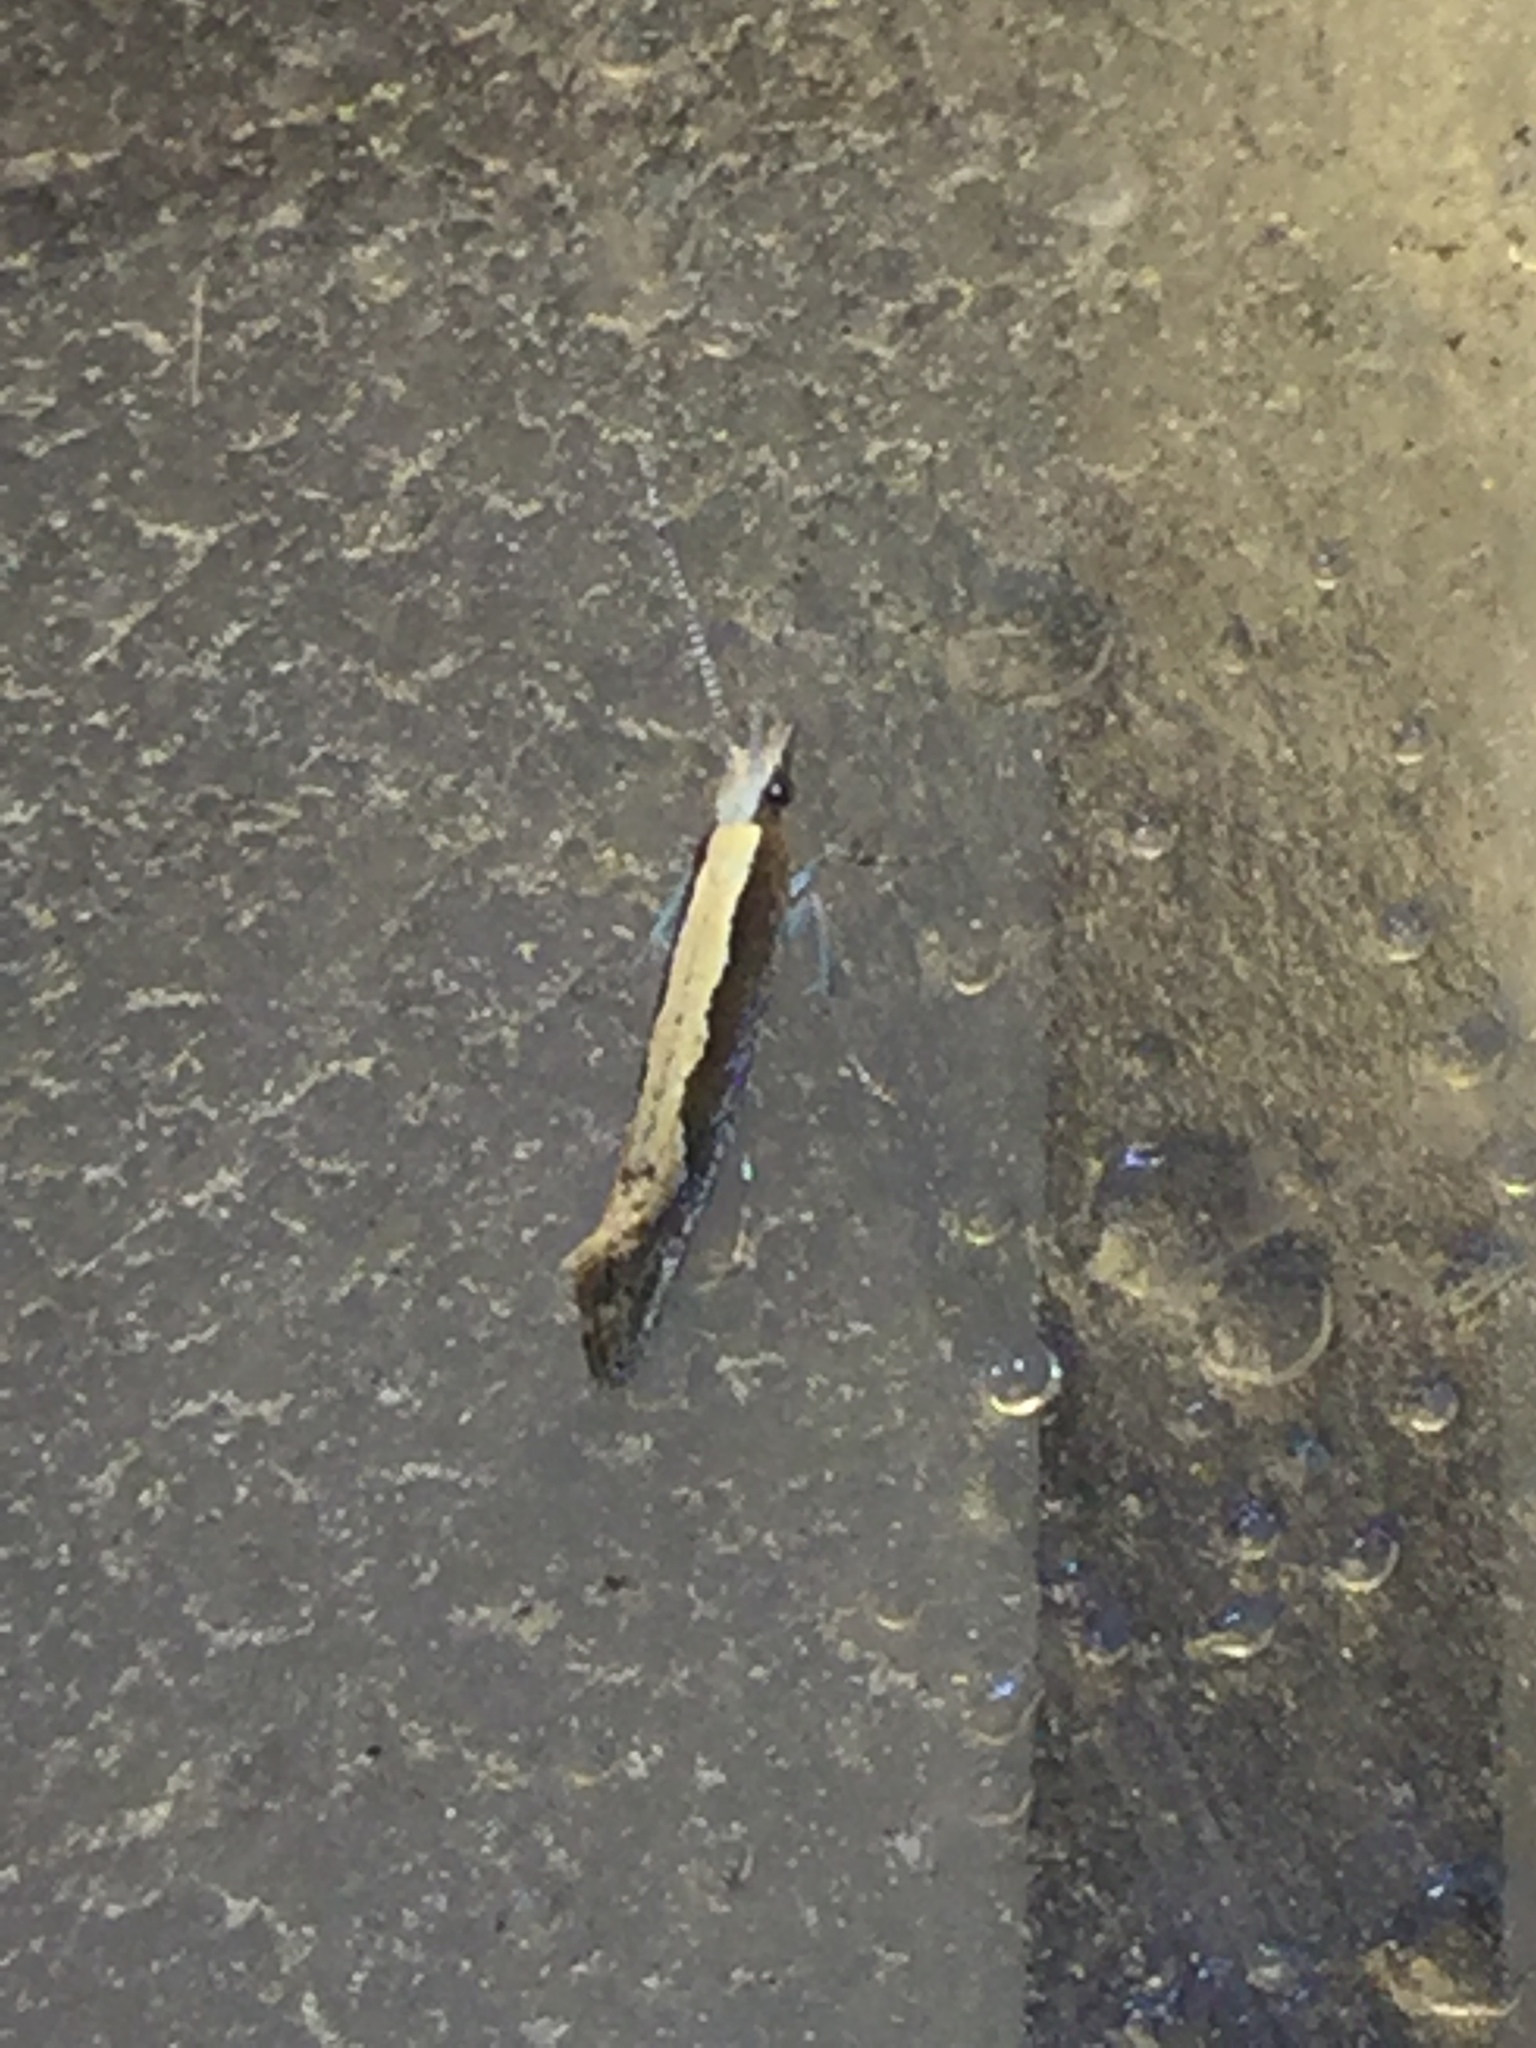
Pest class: diamondback_moth